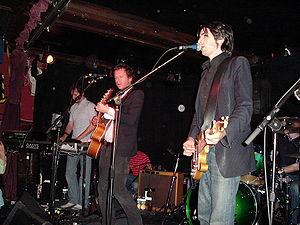
dEUS est un groupe de rock indépendant belge, originaire d'Anvers. Formé en 1991 par Tom Barman, il est un des tout premiers groupes de rock belges à avoir connu une certaine popularité au niveau international.
Le rock belge désigne le rock interprété par des groupes et artistes issus de la Belgique.